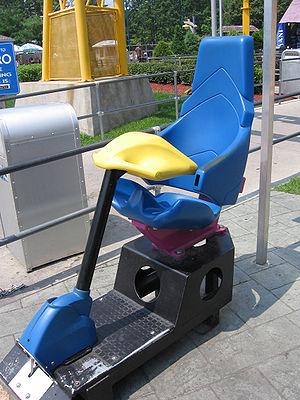
Nitro sont des méga montagnes russes et des hyper montagnes russes du parc Six Flags Great Adventure, situé à Jackson dans le New Jersey, aux États-Unis. L'attraction a ouvert au printemps 2001 et fut à l'époque l'attraction la plus rapide du New Jersey, ainsi que la plus haute de la côte Est des États-Unis.